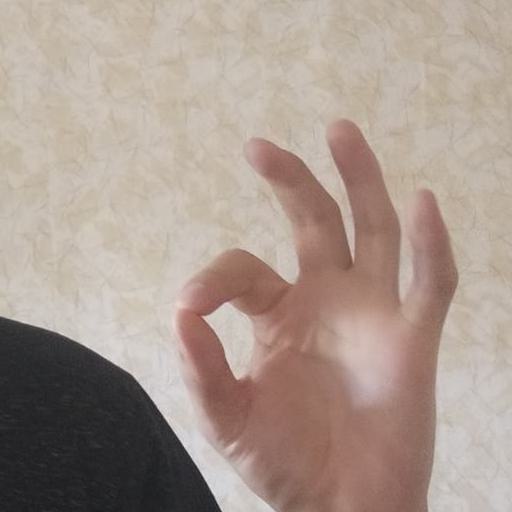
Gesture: ok